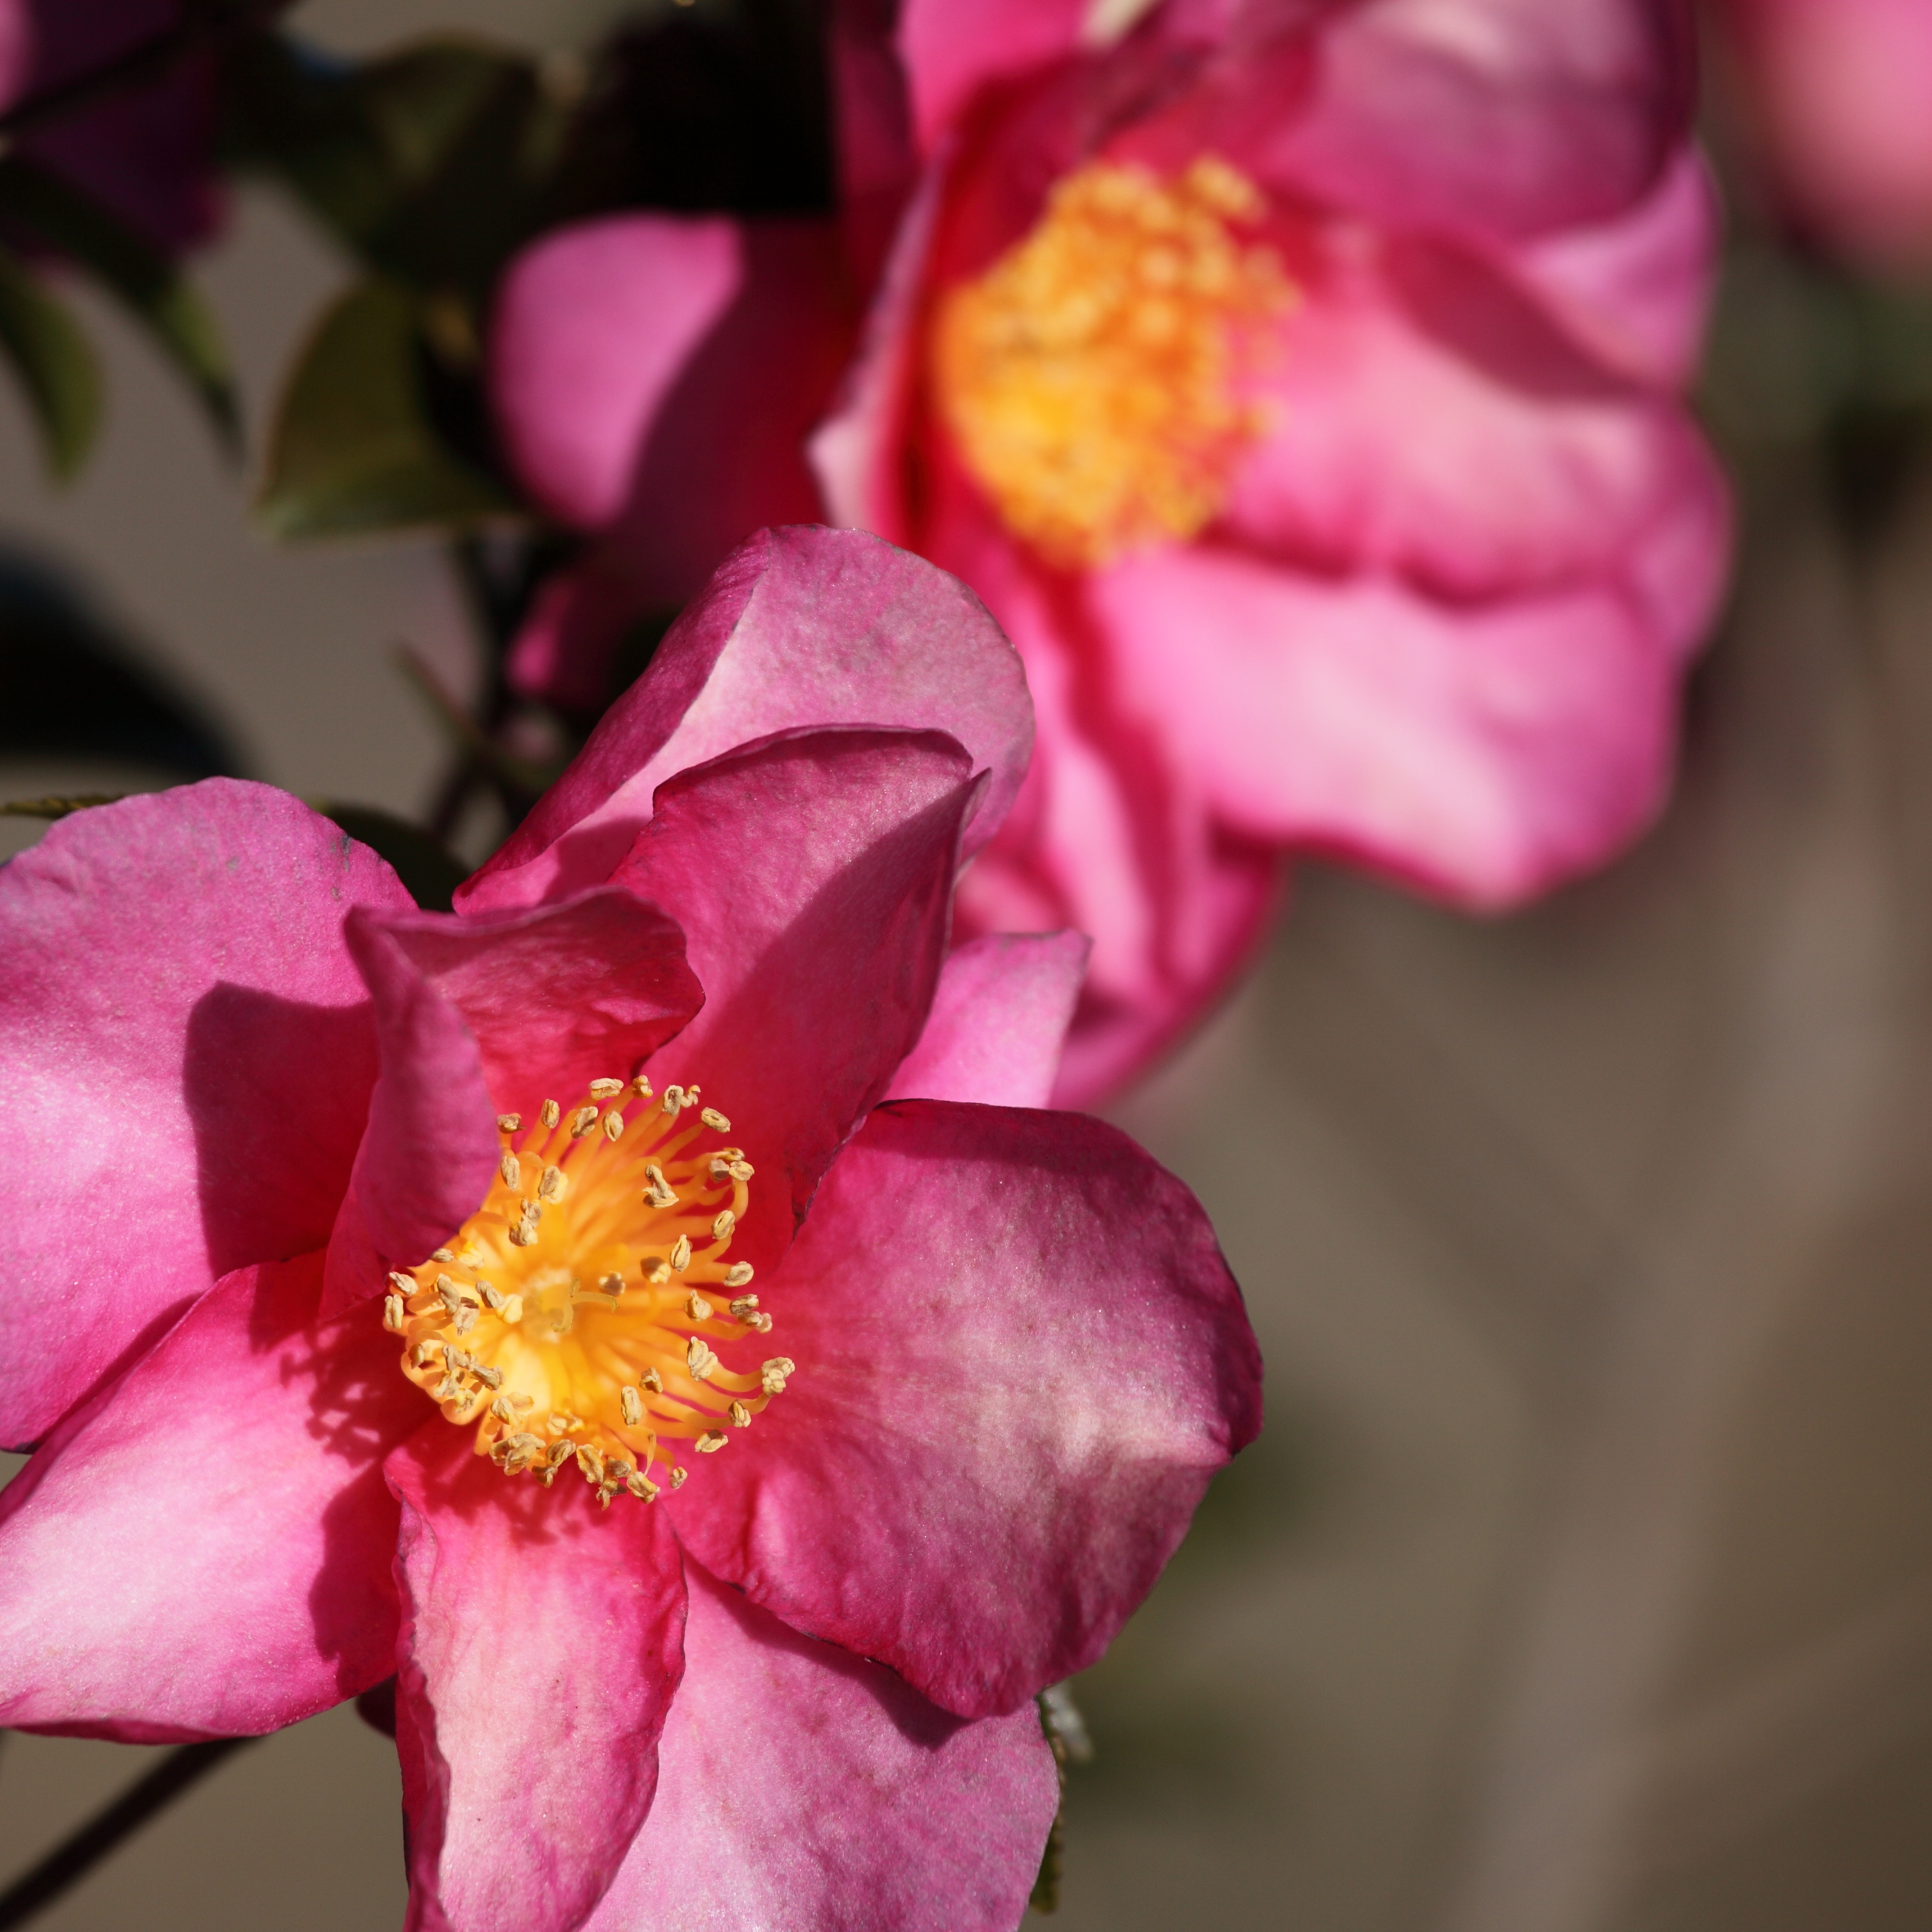
blossom, plant, flower, petal, rose, high, pink, flora, close up, 5d, hires, markii, hi, res, resolution, floribunda, macro photography, theaceae, flowering plant, garden roses, rose family, land plant, camellia sasanqua, japanese camellia